Putt-Putt Goes to the Moon

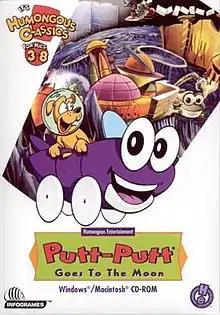
Rereleased Windows / Macintosh cover art featuring Putt-Putt and Pep (both foreground) and Rover (background)

Putt-Putt Goes To The Moon is a 1993 video game and the second installment in the "Putt-Putt" series developed and published by Humongous Entertainment. It is also the last game in the series to use pixel art graphics.